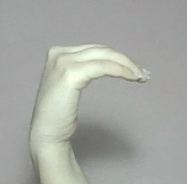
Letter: haa